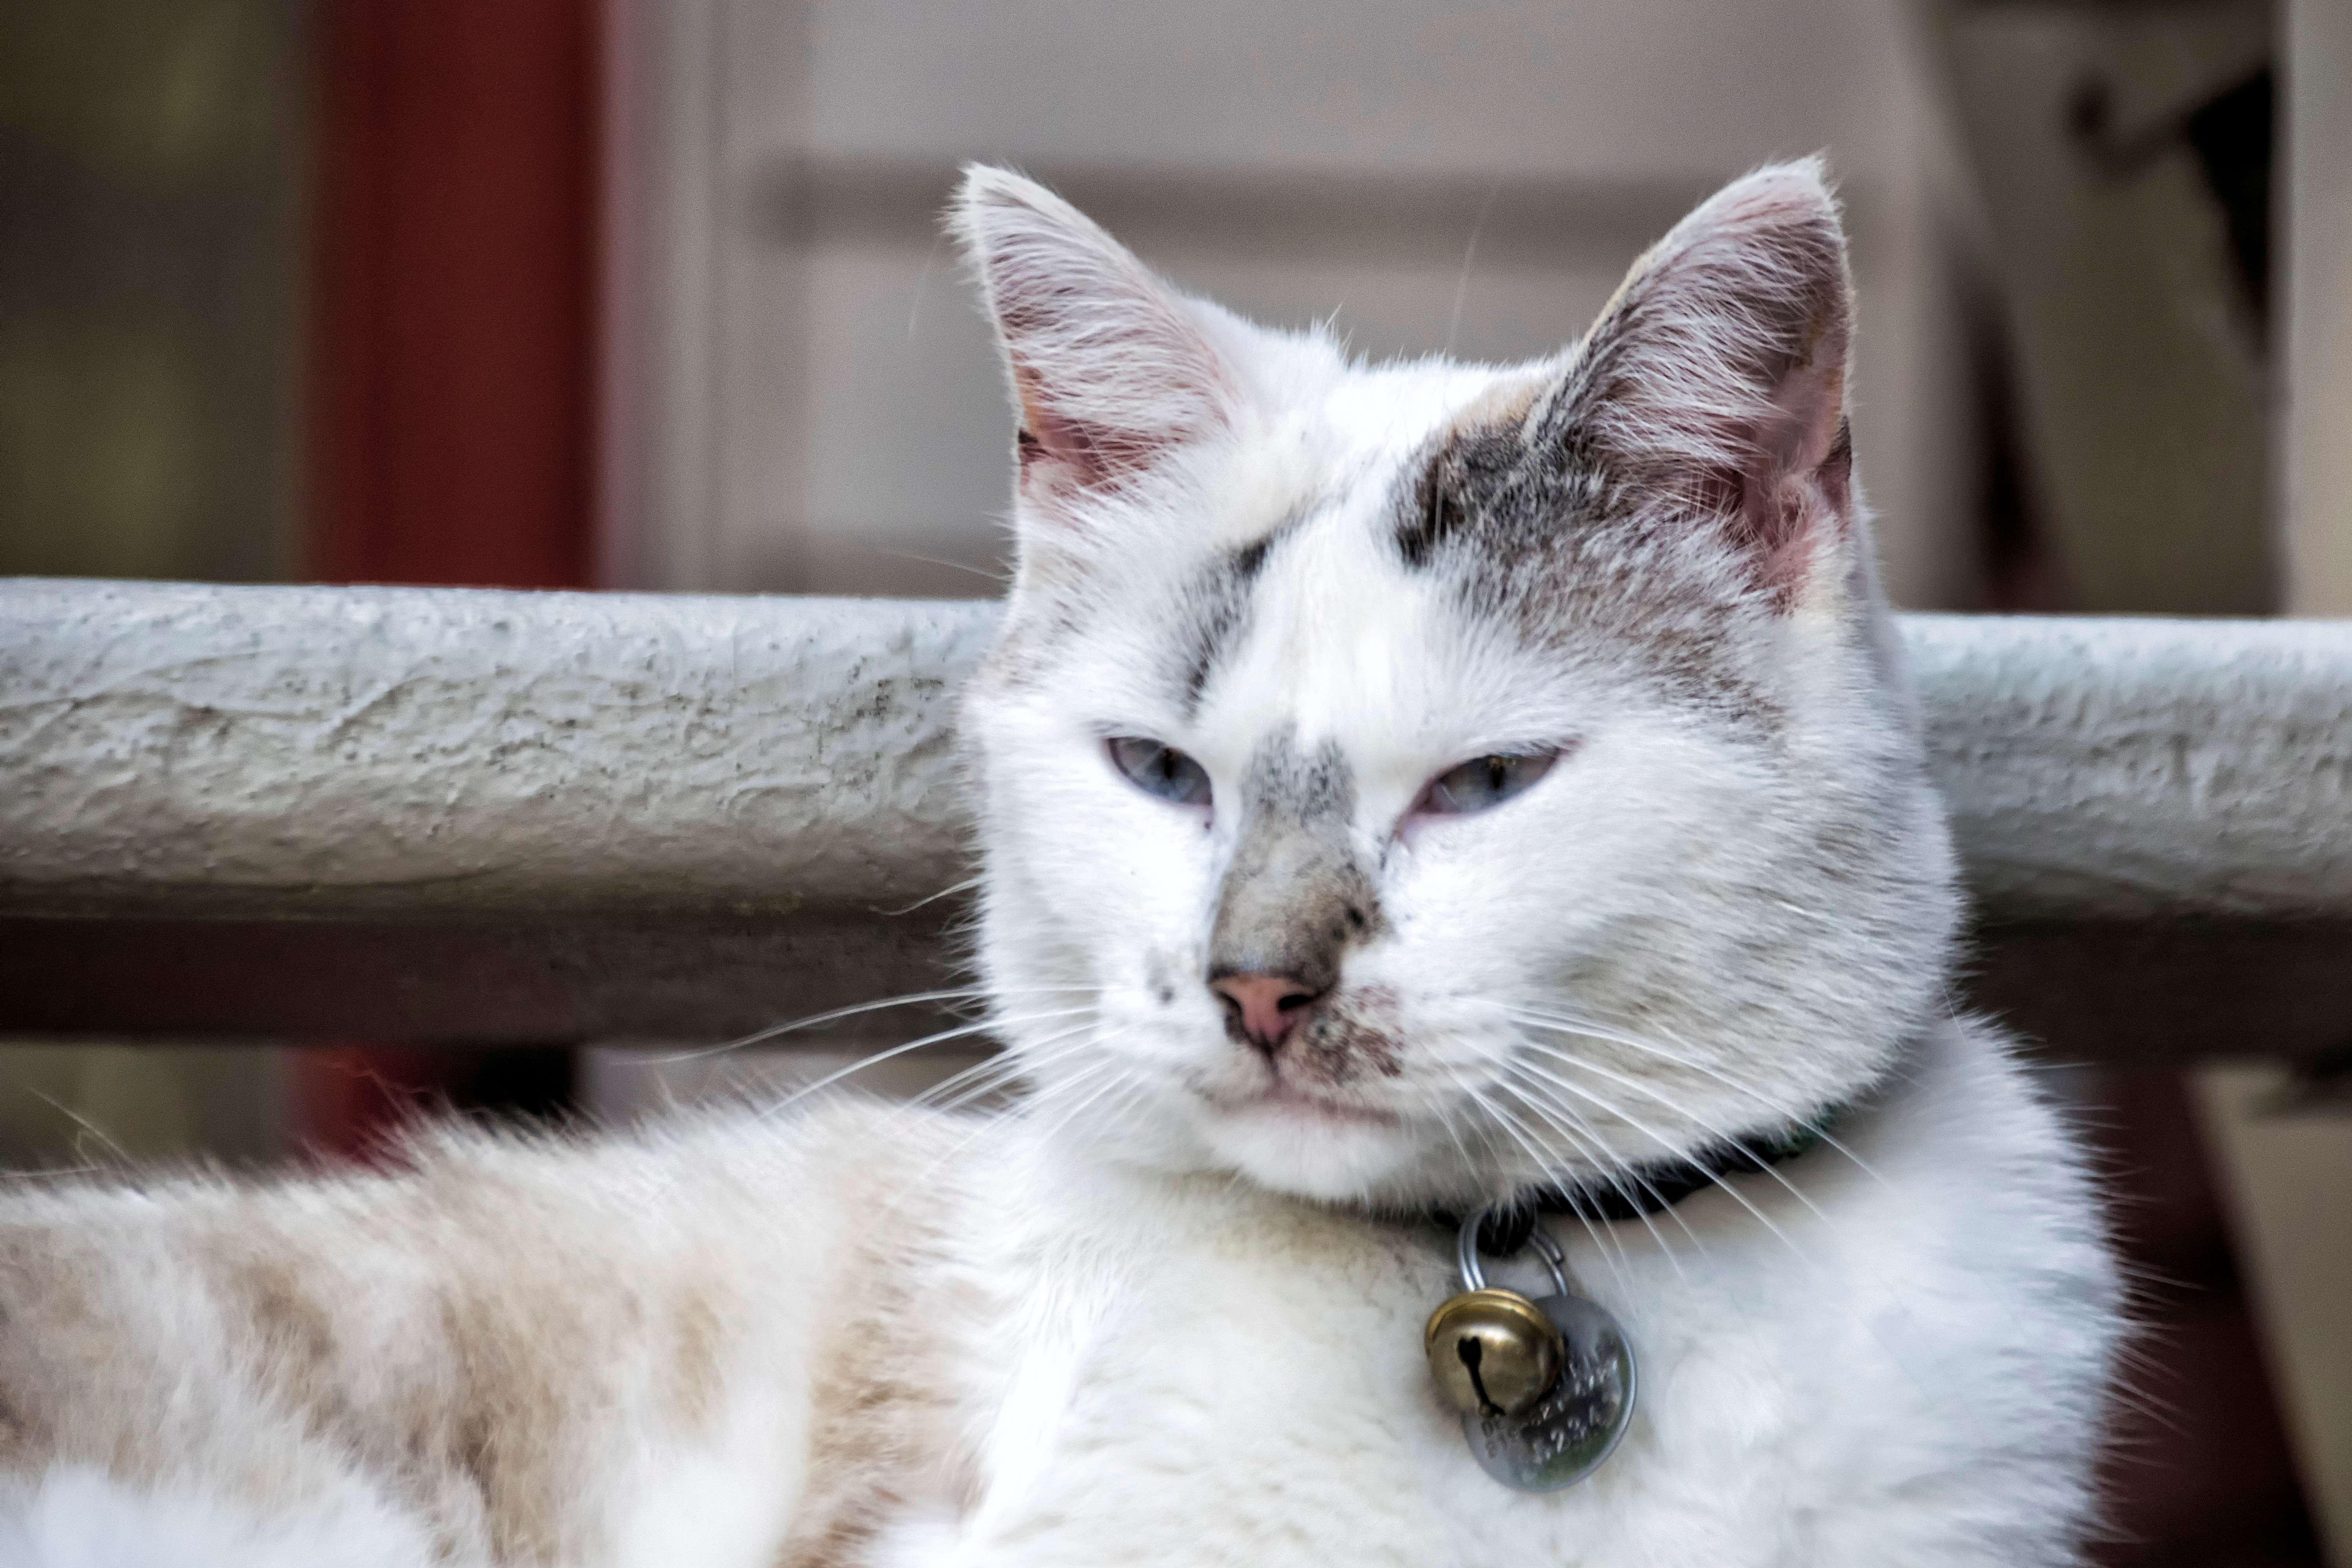
white, cat, mammal, close up, whiskers, canada, vertebrate, chat, quebec, sherbrooke, european shorthair, burmilla, small to medium sized cats, cat like mammal, domestic short haired cat